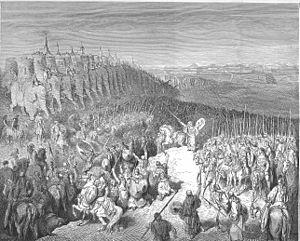
Cette page concerne l'année 161 av. J.-C. du calendrier julien proleptique.
Hanoucca est une fête juive d'institution rabbinique, commémorant la réinauguration de l'autel des offrandes dans le Second Temple de Jérusalem, lors de son retour au culte judaïque, trois ans après son interdiction par Antiochus IV des Séleucides.